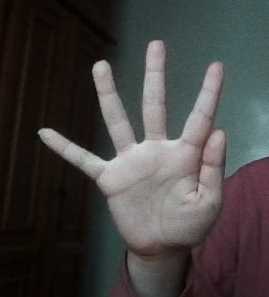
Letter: sheen